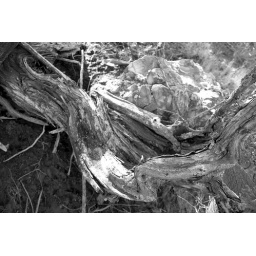
rocks by the side of the road 02